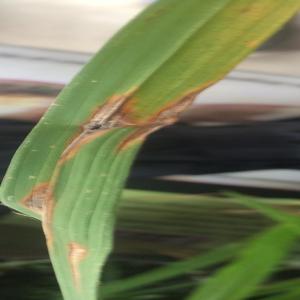
Disease: Blast